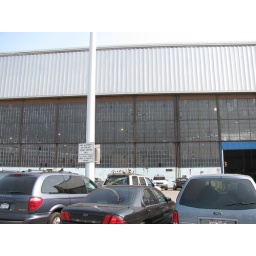
Hangar 7 - formerly operable garage doors to allow pulling in of water planes